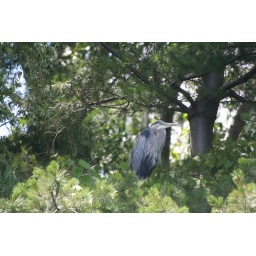
The Blue Heron was sitting in a tree in Valan`s Conservation Area.